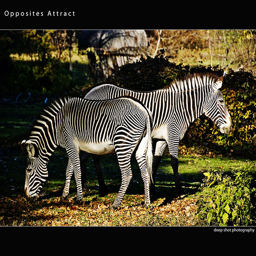
Two adults zebras facing opposite directions while standing outside.
two zebras standing by each other but facing different directions
A couple of zebra standing on top of a grass covered field.
A picture of two zebras standing in opposite directions.
Two zebras standing next to each other, facing the other way.